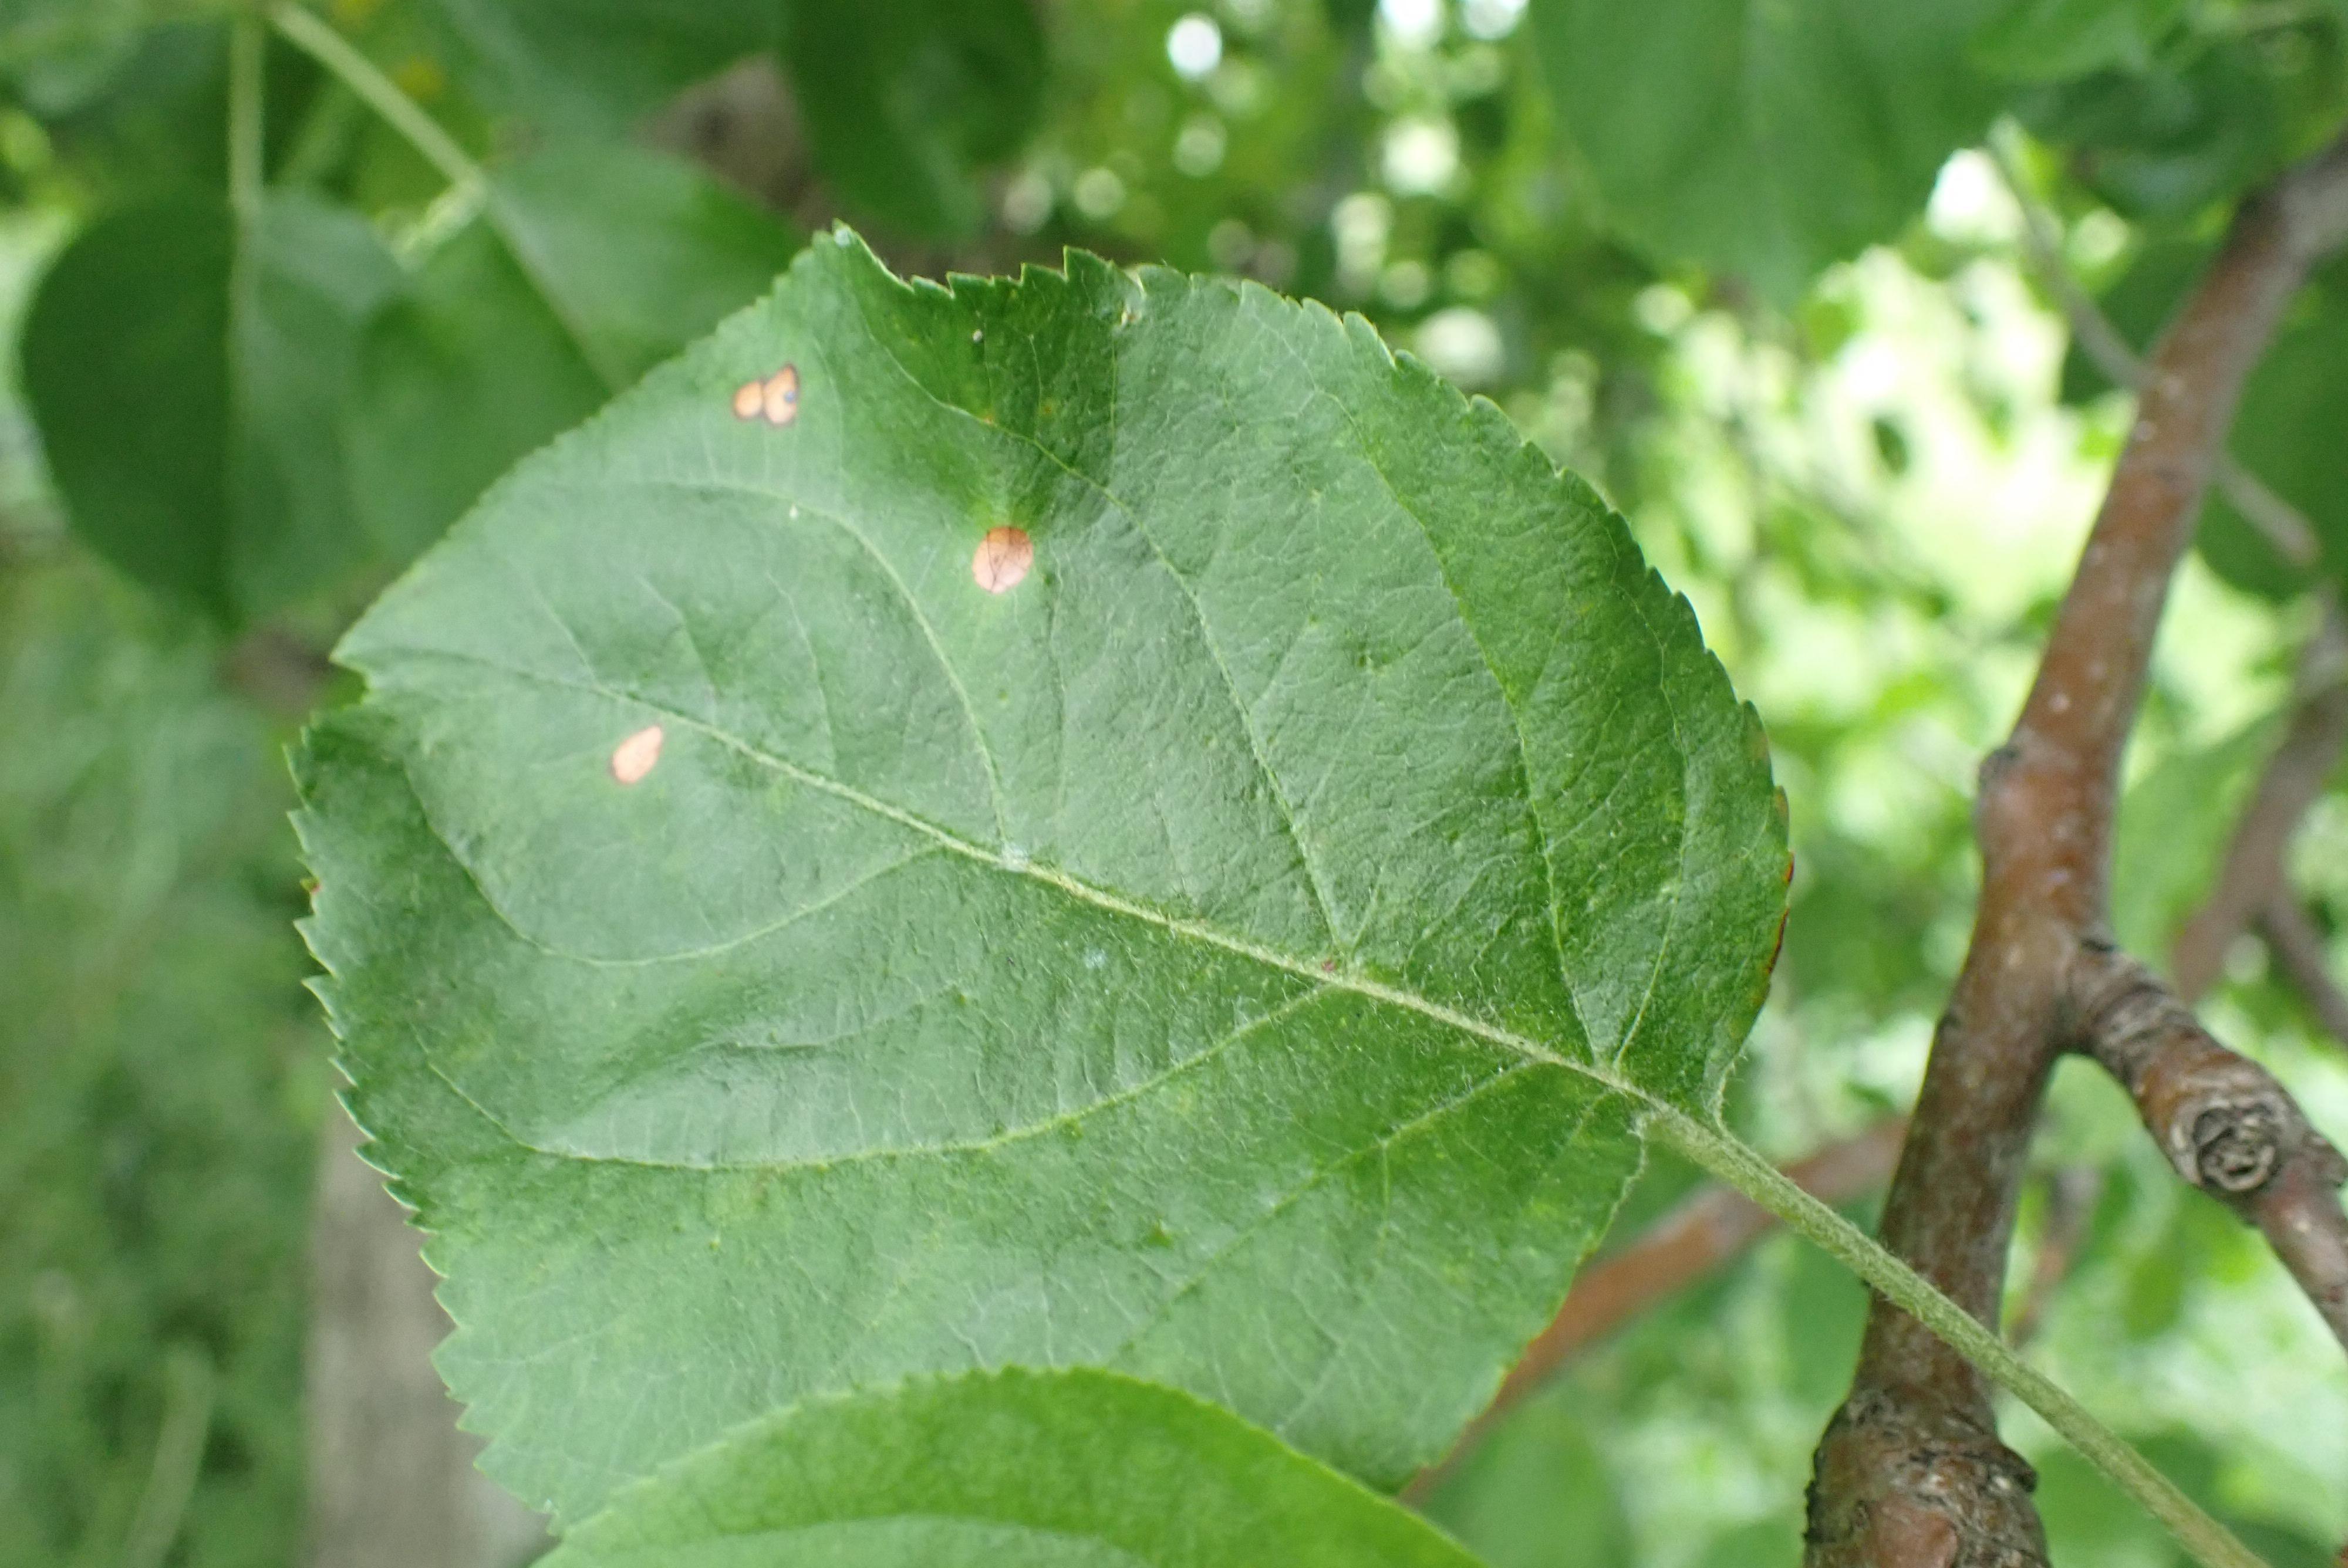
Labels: frog_eye_leaf_spot